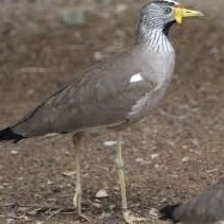
Species: WATTLED LAPWING
Scientific name: VANELLUS INDICUS